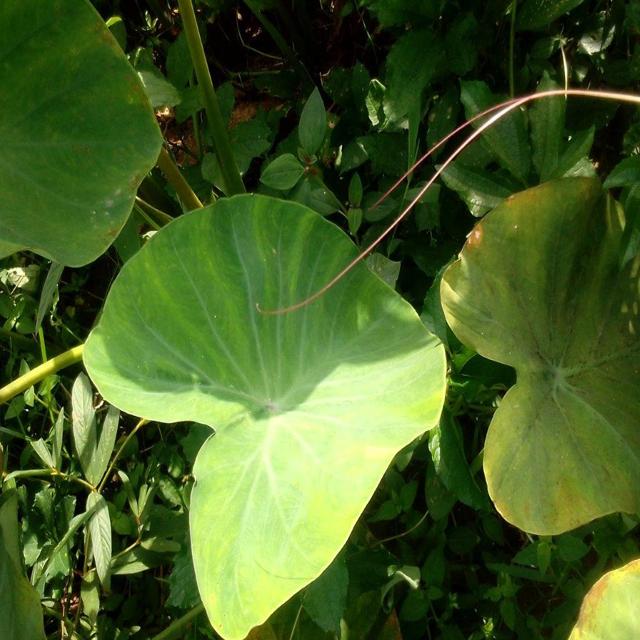
Label: Healthy